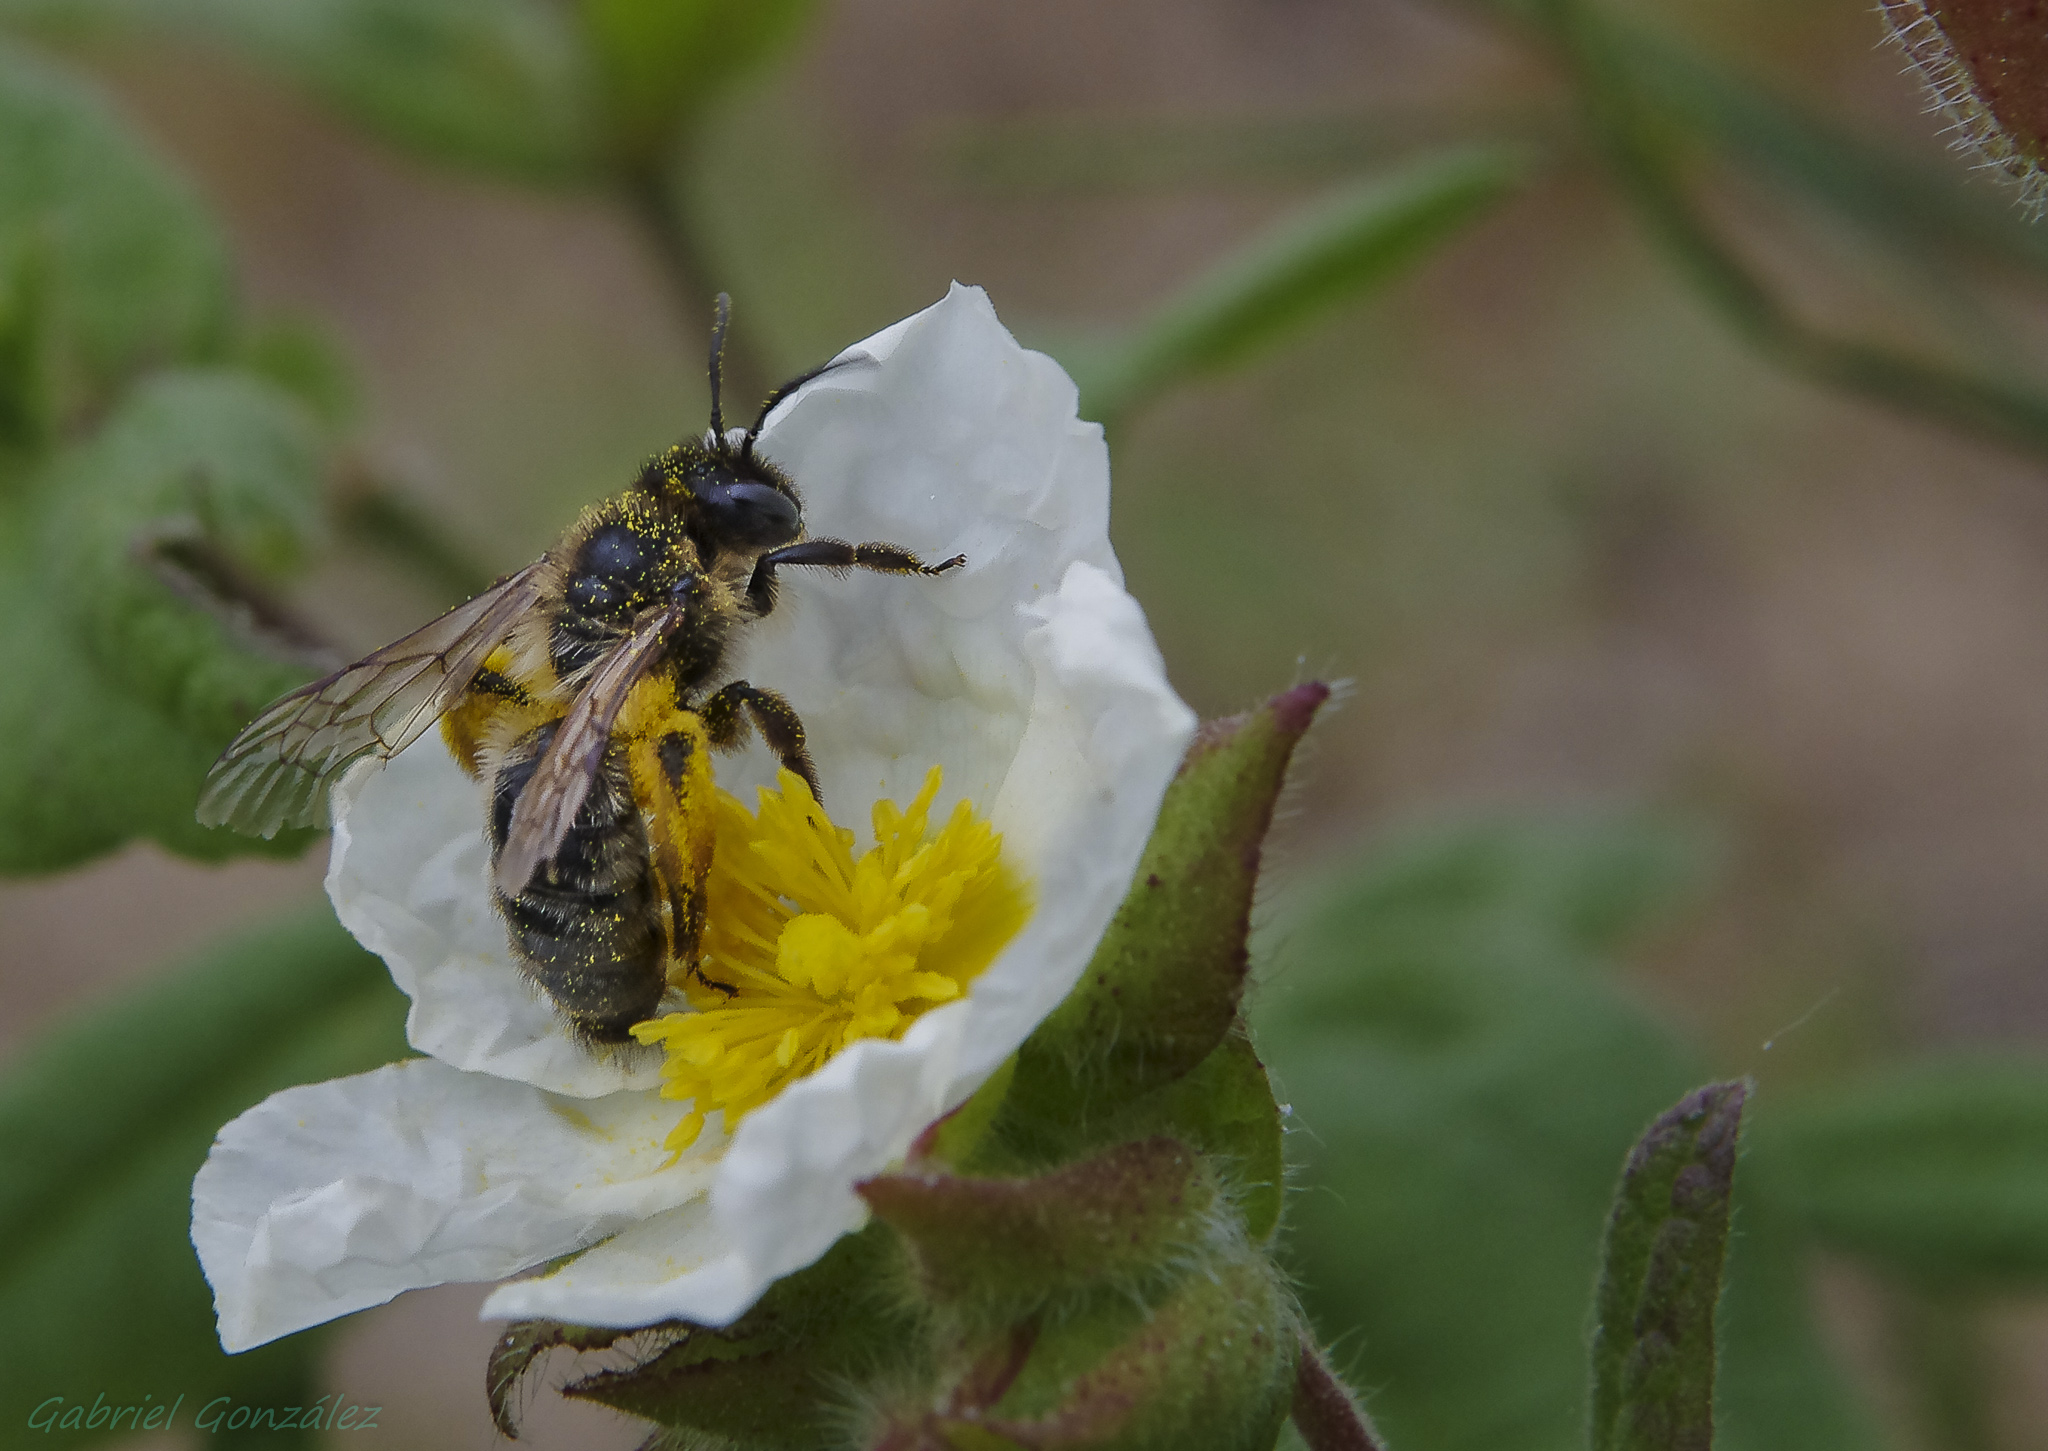
nature, plant, flower, pollen, insect, macro, botany, flora, fauna, invertebrate, wildflower, close up, bee, naturaleza, tamron1750, bumblebee, nectar, ggl1, gaby1, xovesphoto, marumidhg200, pentaxk5, gphoto, macro photography, honey bee, pollinator, membrane winged insect